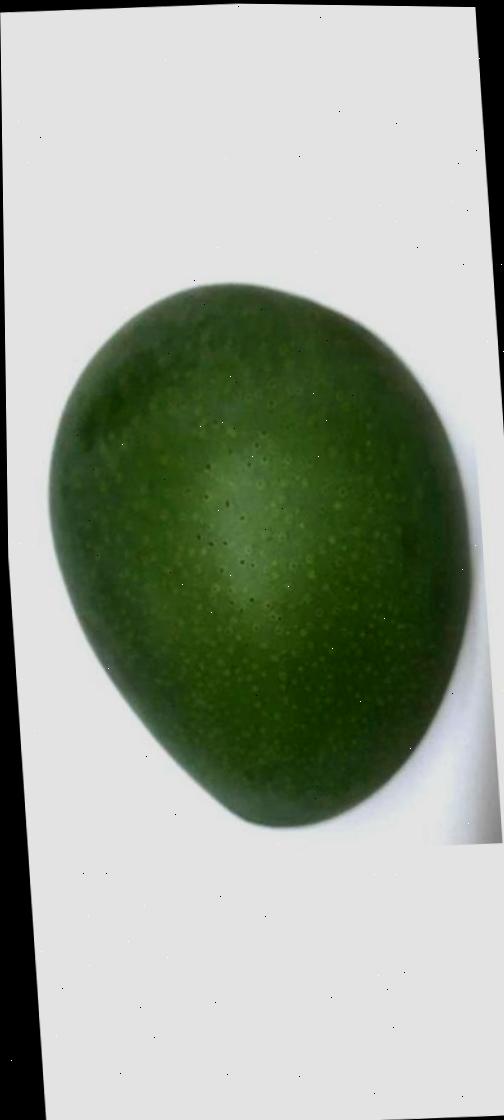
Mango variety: Ashshina Zhinuk